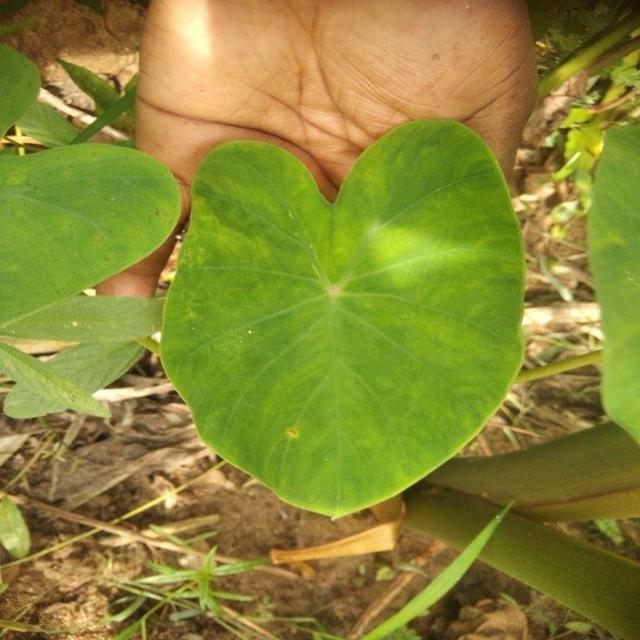
Label: Early_Blight